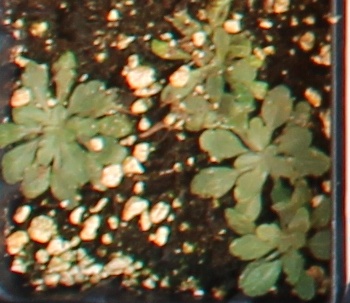
Label: Horseweed